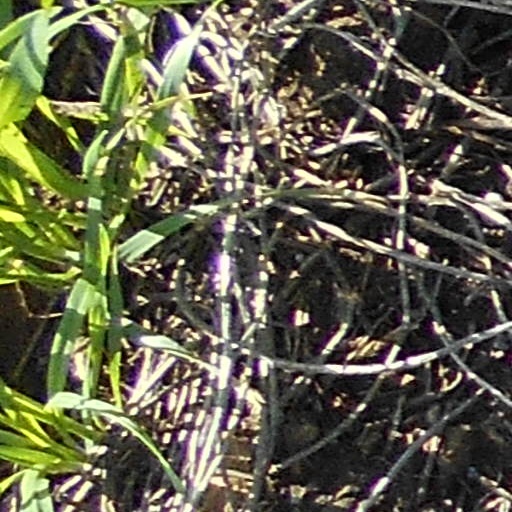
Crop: wheat